Ostankino Tower

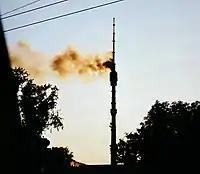
The tower on fire on 27 August 2000

On 27 August 2000, a devastating blaze not only engulfed the "Seventh Heaven" restaurant but also caused extensive damage to the entire structure. Out of the 150 steel cables that once held the building together, only 19 remained intact after the fire had subsided. The fire initially broke out at a height of 460 meters, or approximately , above the observation platform and the Seventh Heaven restaurant, around 3 o'clock in the afternoon. Within moments, the flames had rapidly spread, engulfing nearby structures. It took the efforts of firefighters and emergency personnel until the following evening to extinguish the flames. The aftermath of the fire had far-reaching consequences, as the entire city of Moscow was left without television reception, with additional disruption to radio signals. While some channels were able to quickly restore their services, it took several months to completely repair and reinstate the signals citywide.